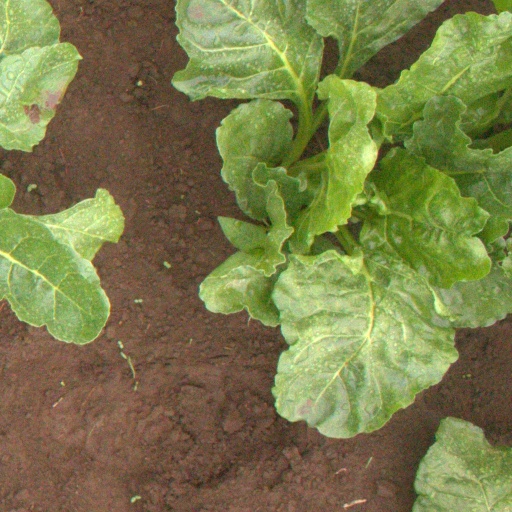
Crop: sugar beet